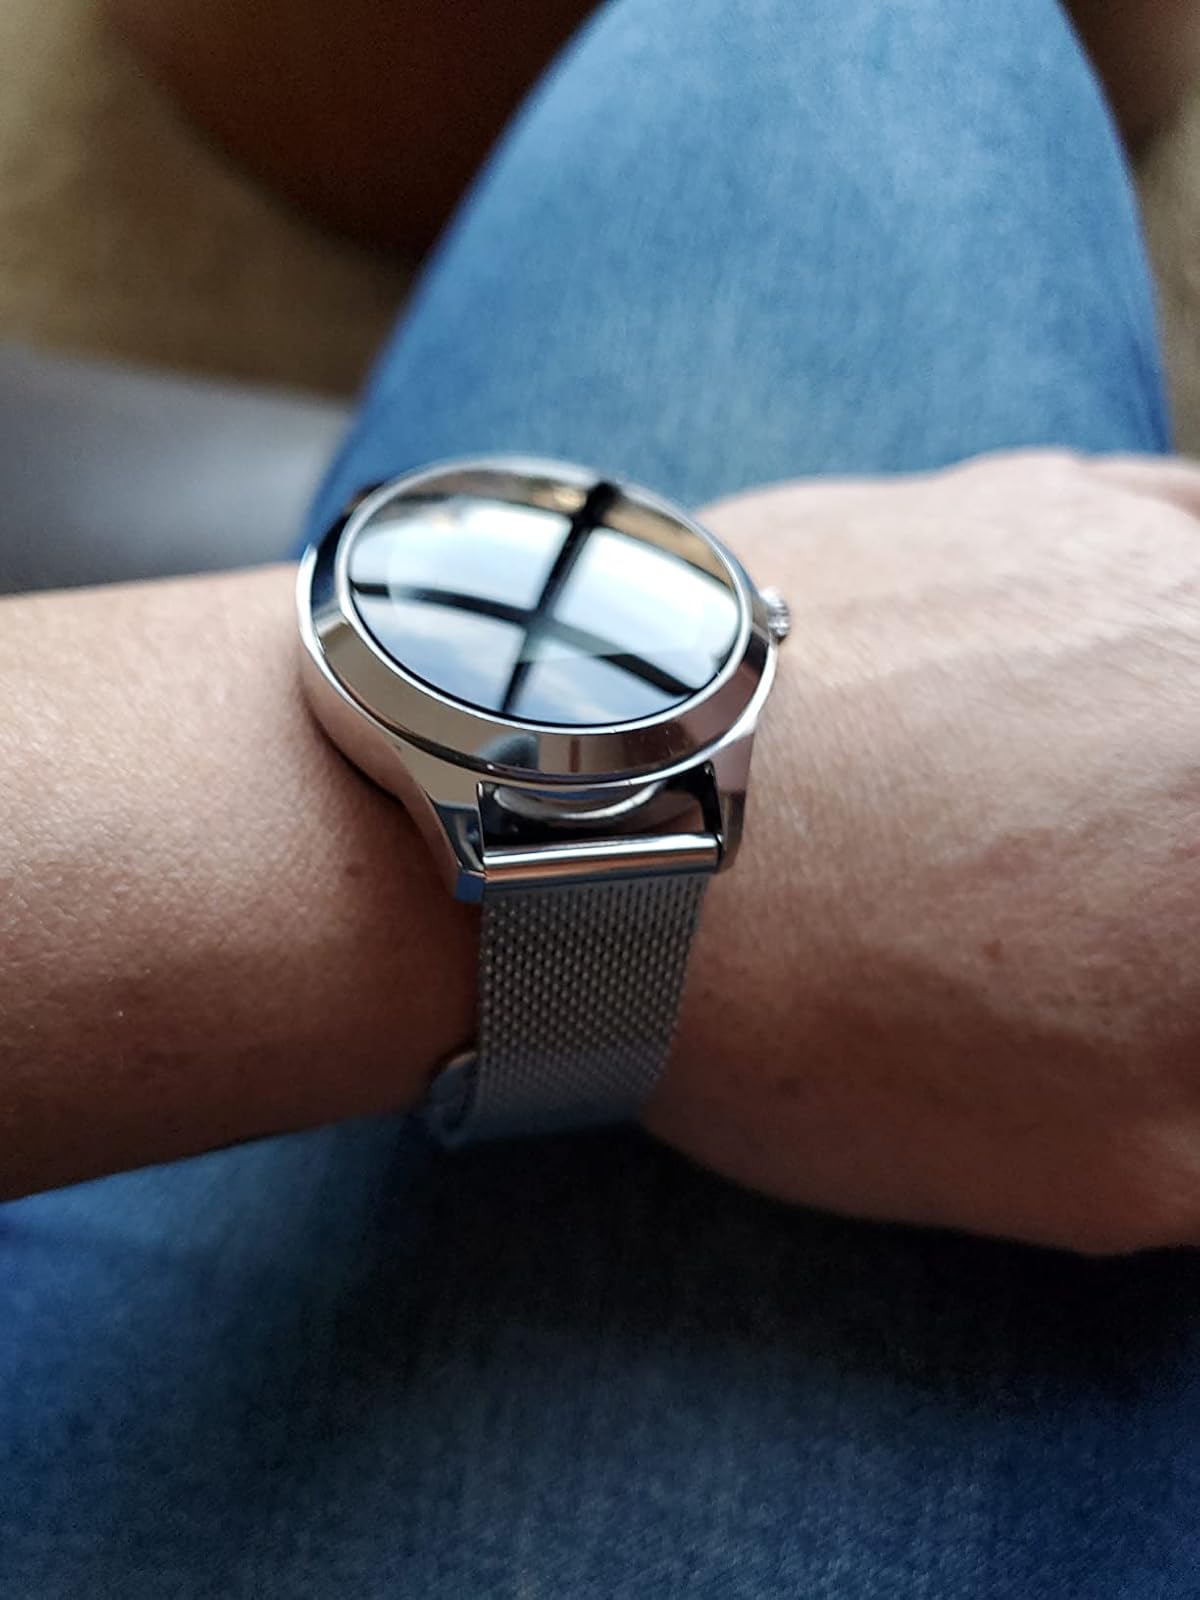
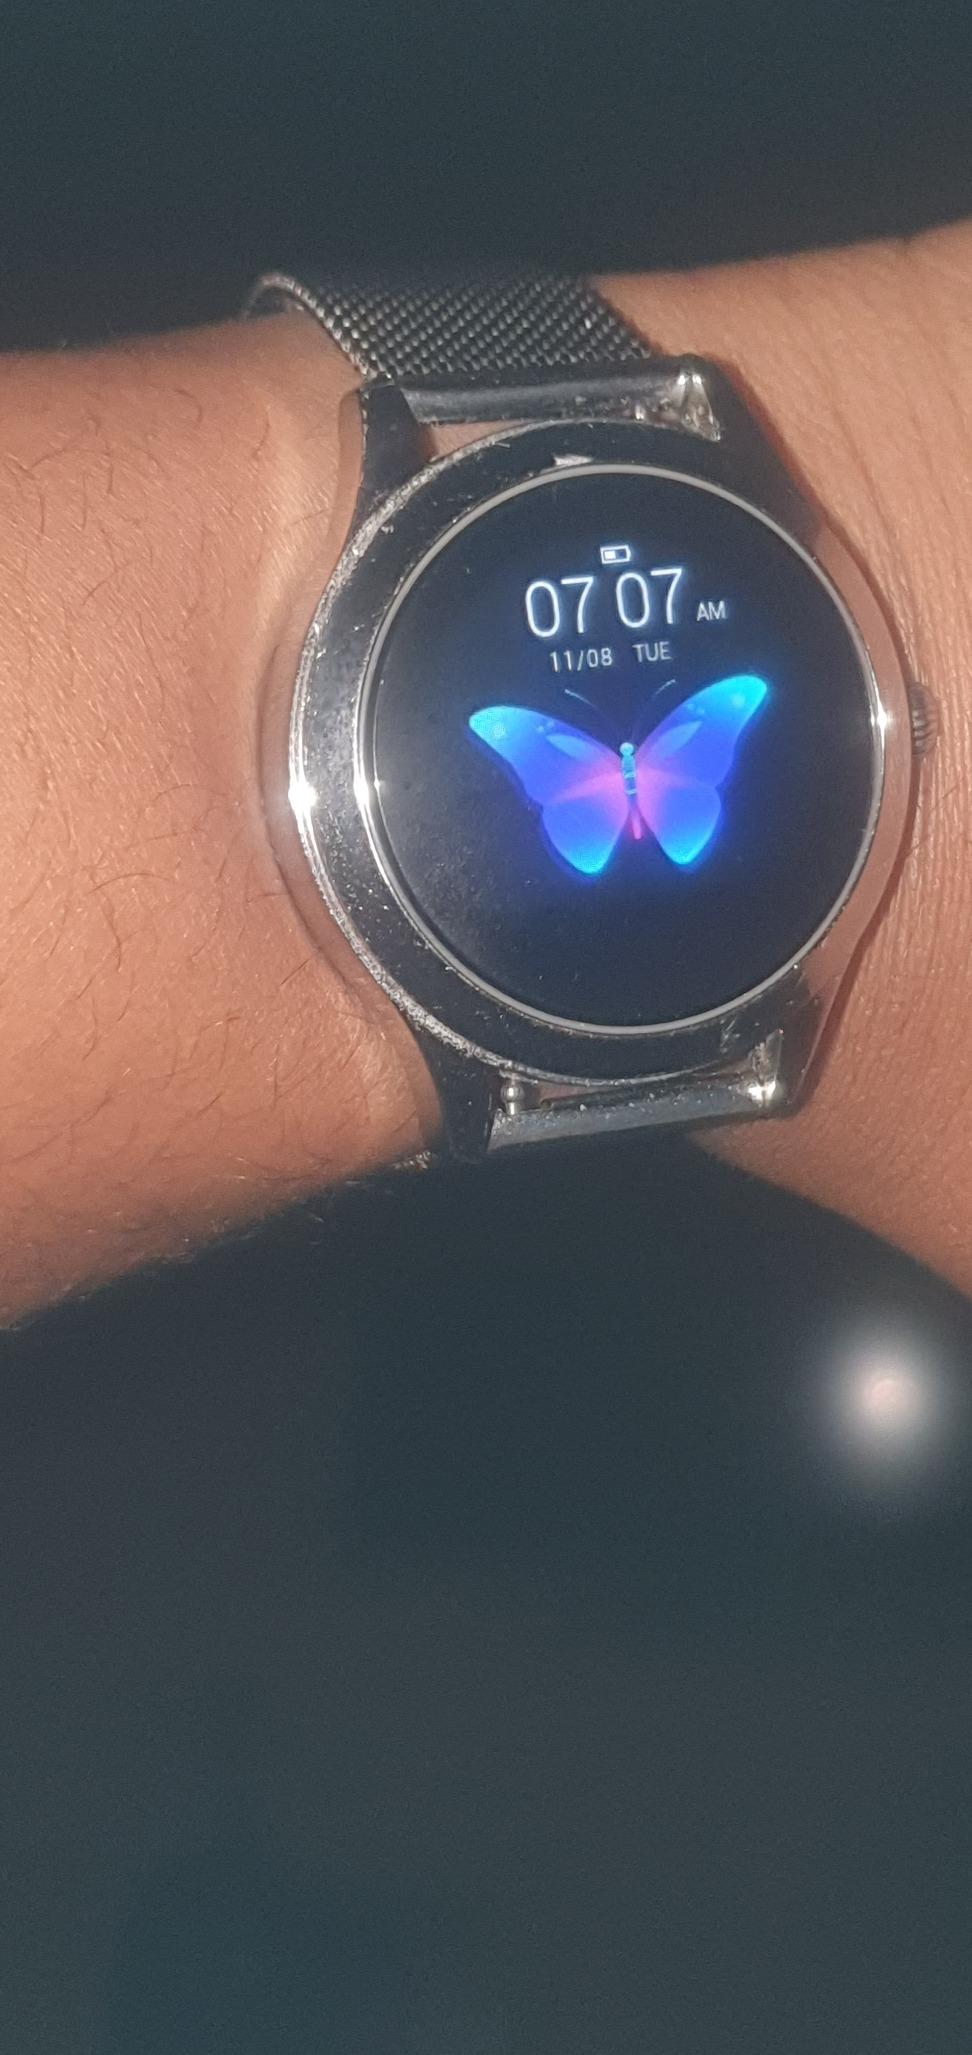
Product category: smartwatch
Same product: yes